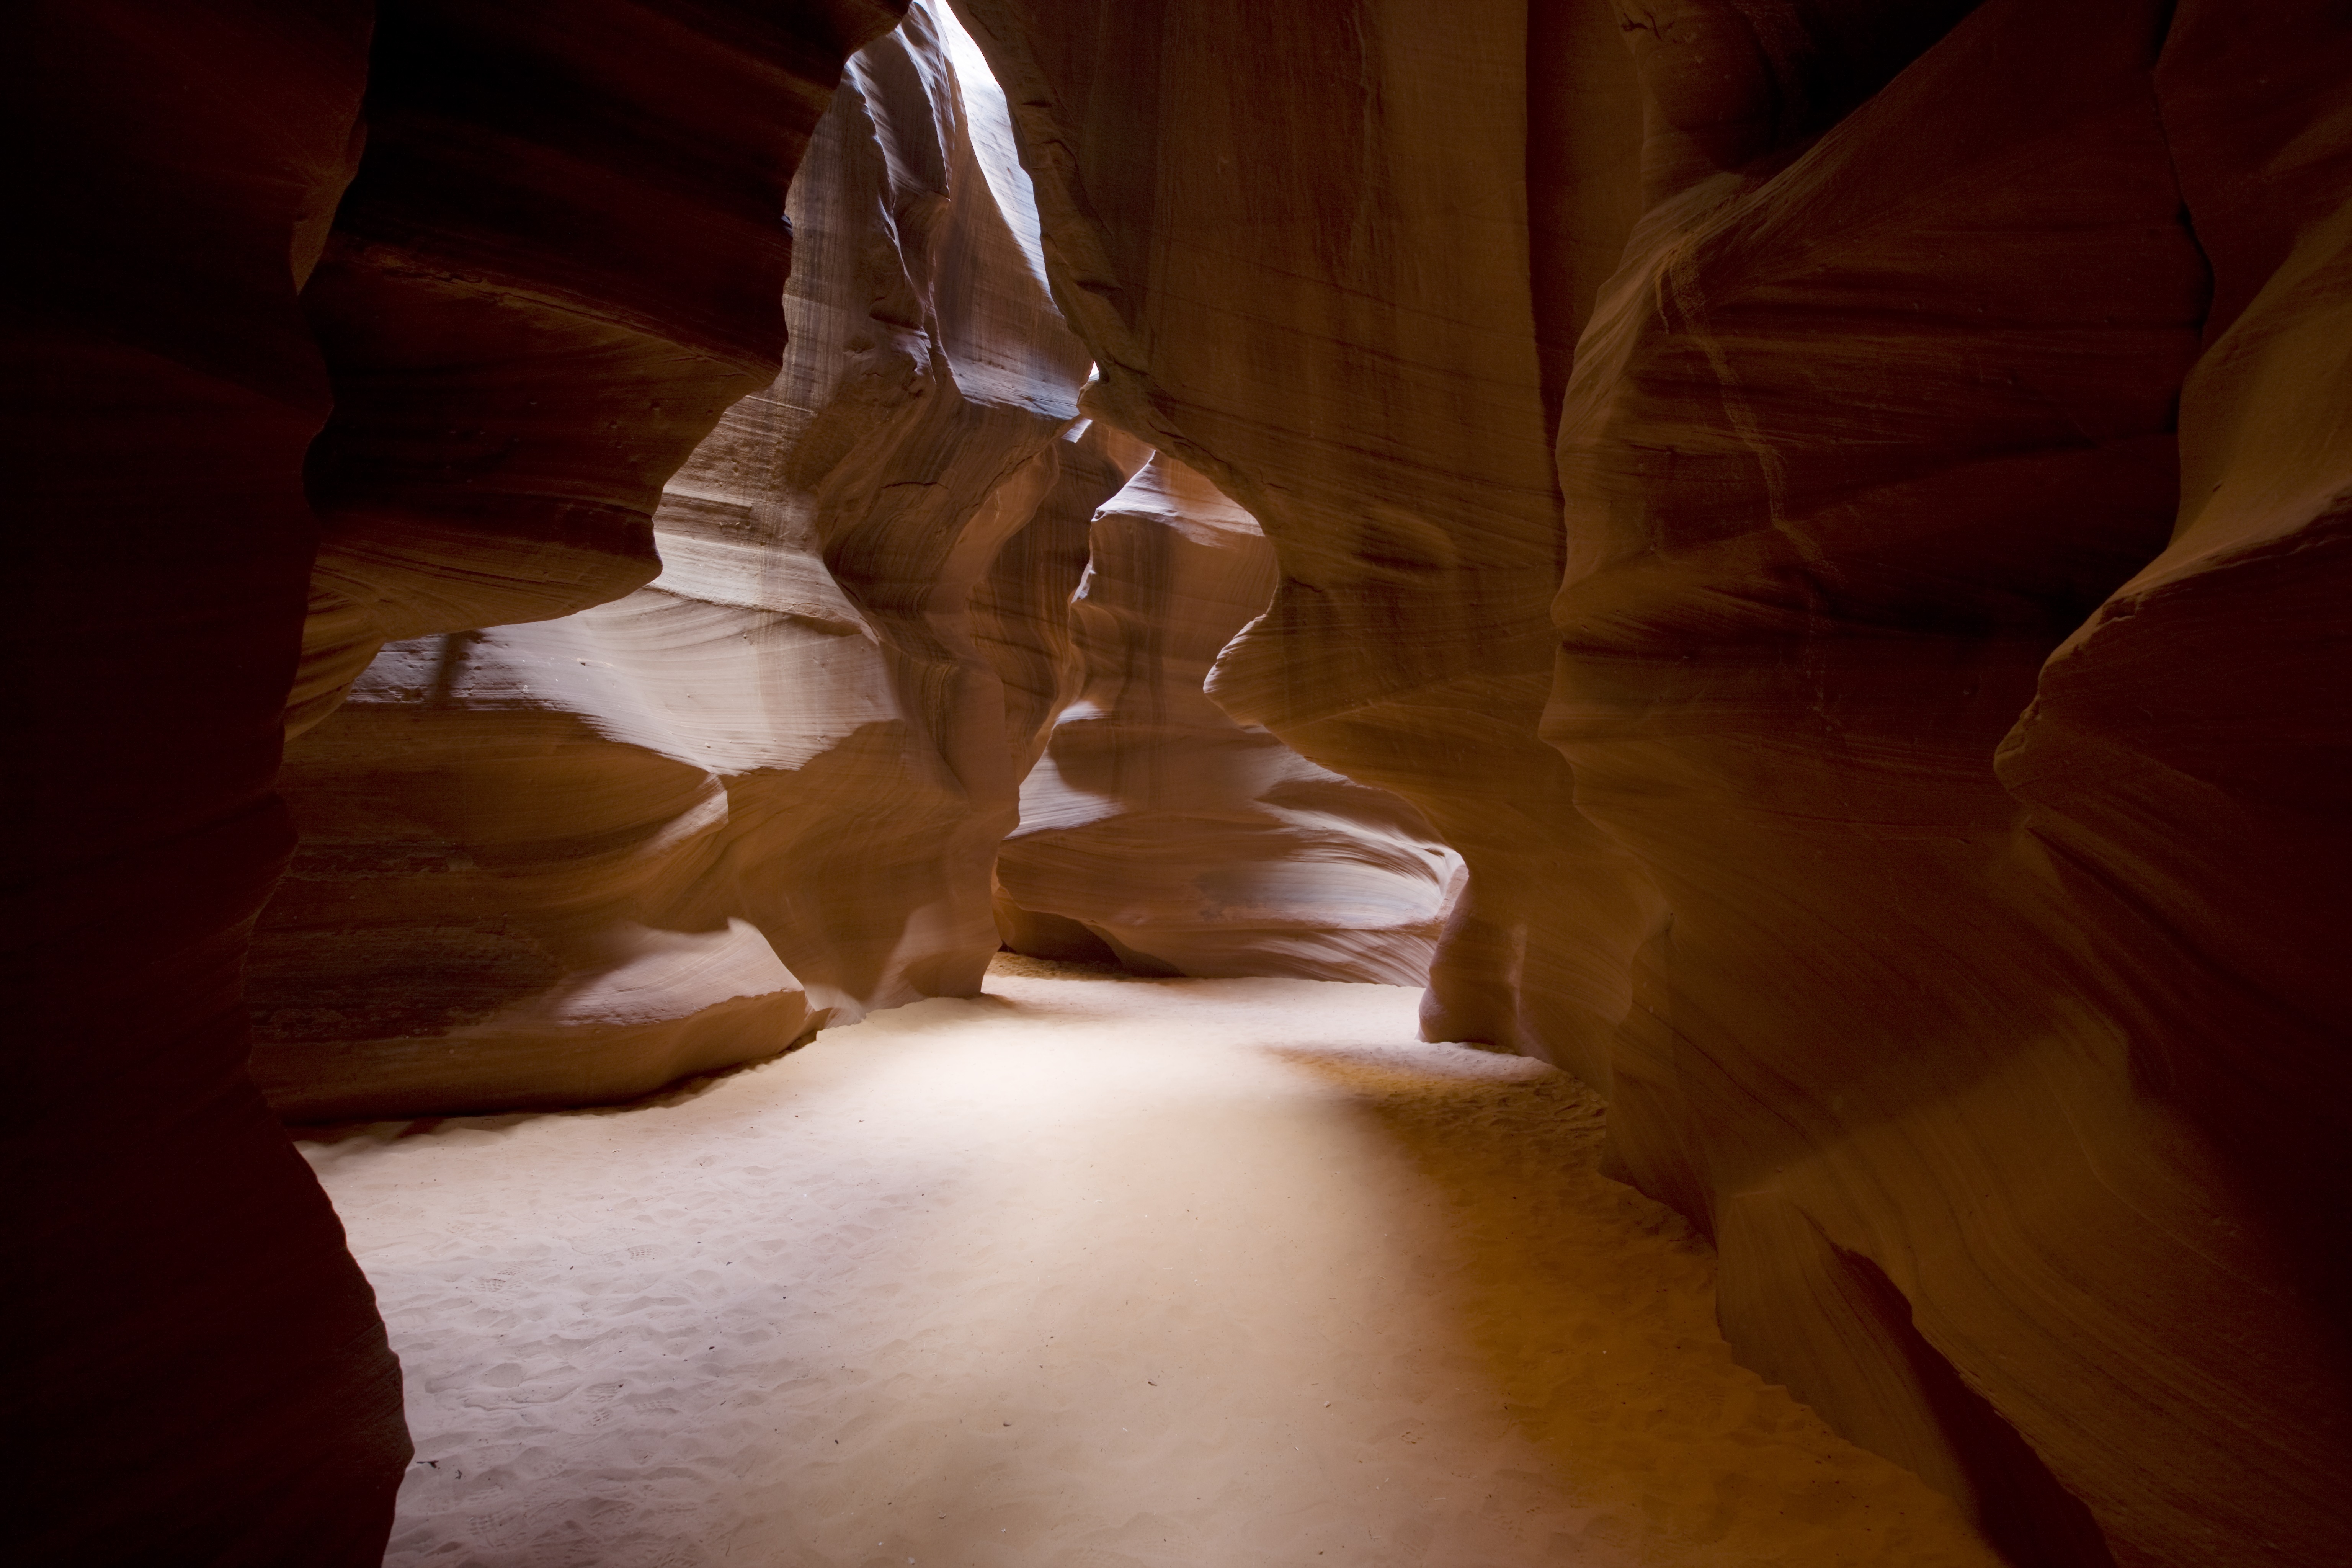
hand, rock, light, sunlight, sandstone, statue, reflection, color, usa, darkness, arizona, antelope canyon, temple, image, upper, slot, slot canyon, light shaft